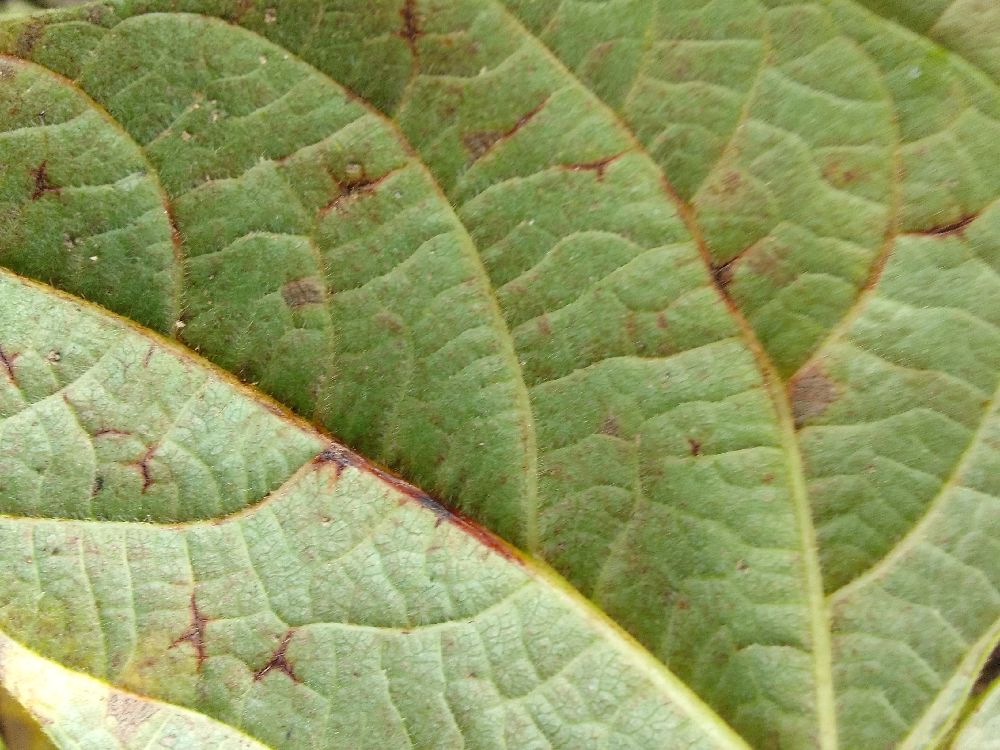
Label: anthracnose